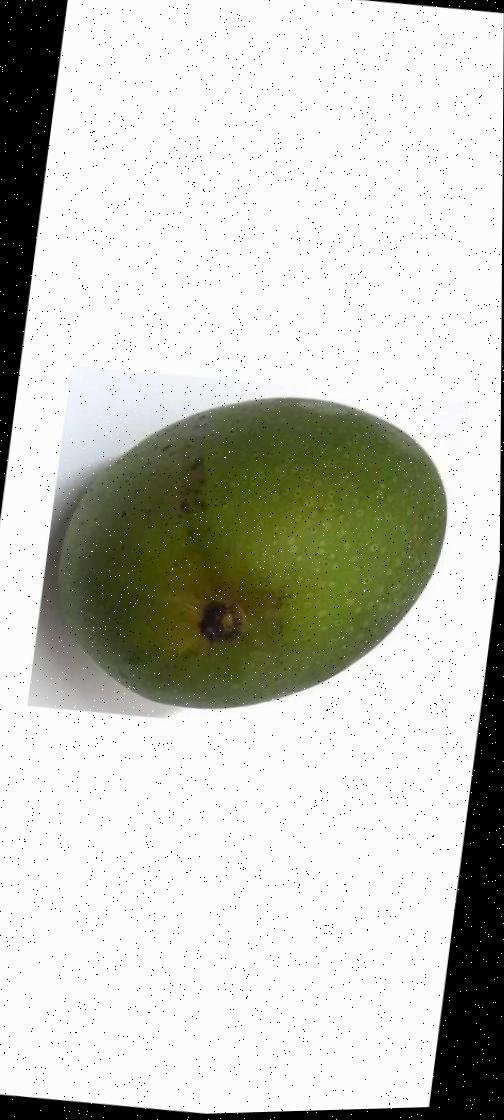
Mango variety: Ashshina Zhinuk